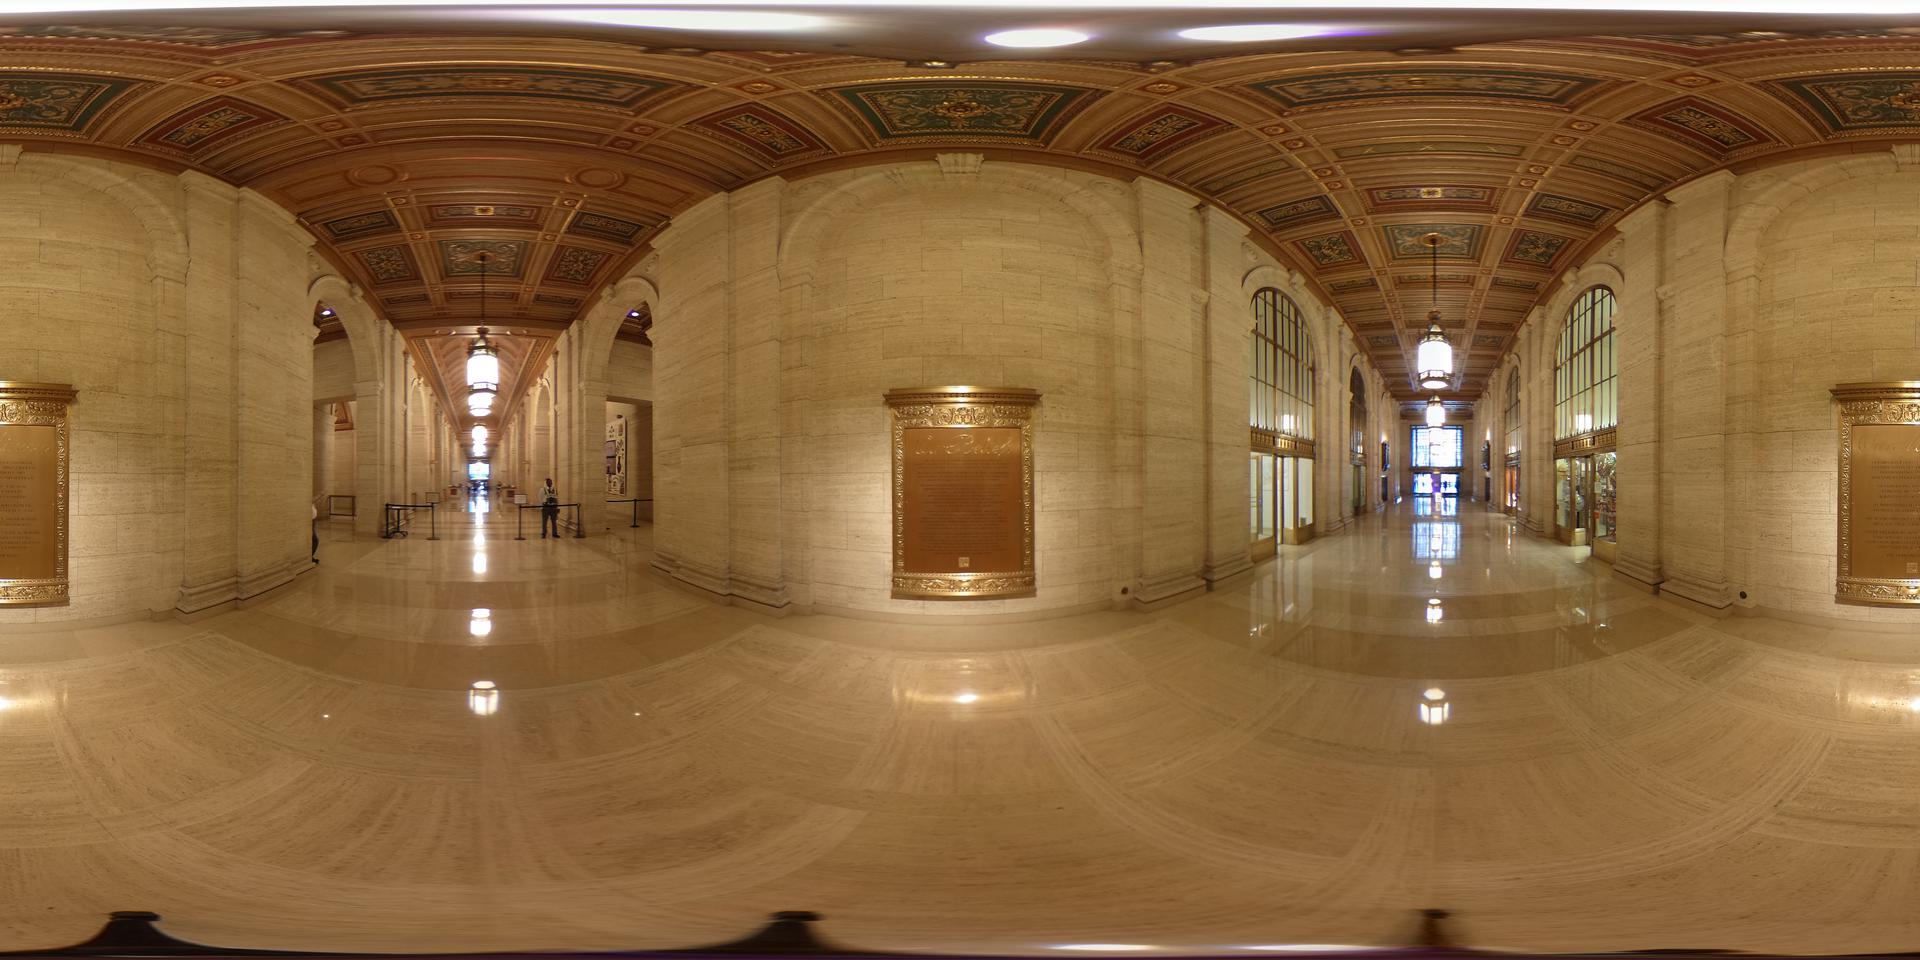
Referred object: the person in dark clothes

Referred object: the ornate gold plaque